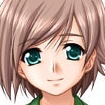
Portrait style: Anime Portrait